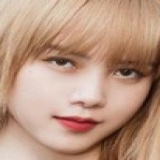
ca sĩ Thiều Bảo Trâm